Church of St Andrew, Thorne Coffin

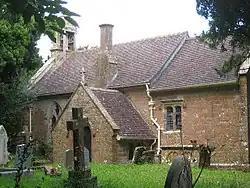

The Church of St Andrew in Thorne Coffin, Somerset, England, was built in the 14th century. It is a Grade II* listed building.